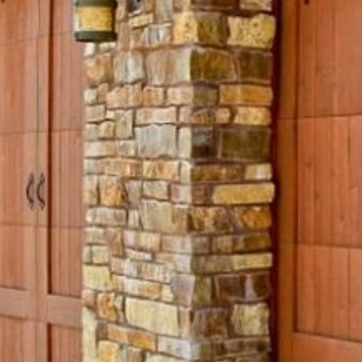
Material: stone